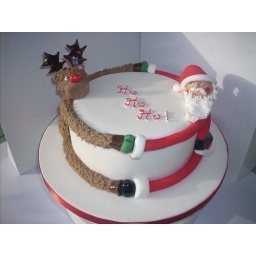
Rudolph meets Santa. Inside was a rich traditional fruit cake fed with brandy over several months.